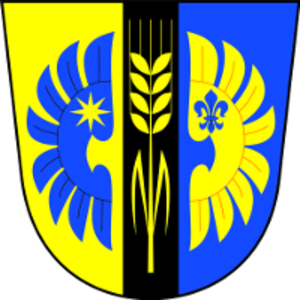
Kaňovice est une commune du district et de la région de Zlín, en Tchéquie. Sa population s'élevait à 287 habitants en 2018.